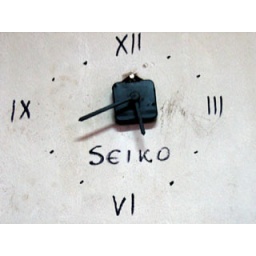
Funny wall clock in coffee roasting shop